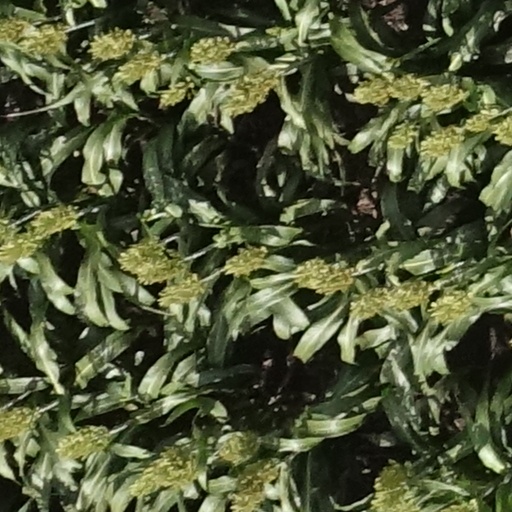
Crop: sorghum